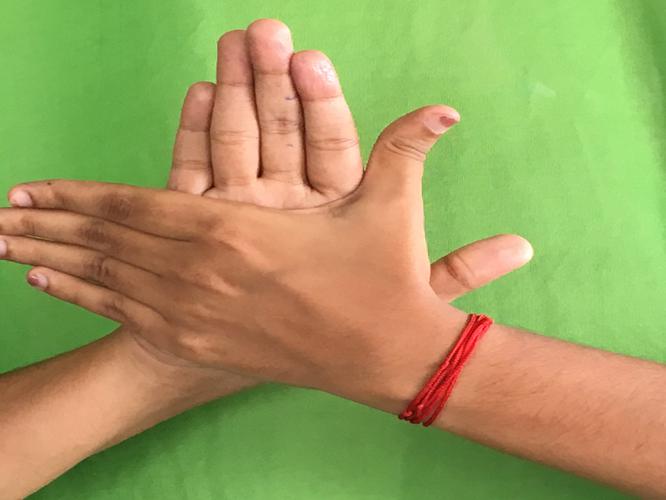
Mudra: Chakra
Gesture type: double_hand